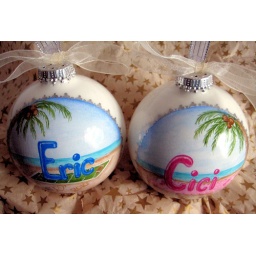
White glass ornaments custom painted with couple's names in a beach scene.